South Pass City, Wyoming

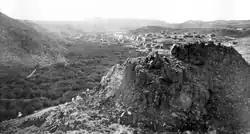
South Pass City in 1870, three years after gold was discovered

South Pass City is an unincorporated community in Fremont County, Wyoming, United States. It is located south of the intersection of highways 28 and 131. A former station on the Oregon Trail, it became a ghost town after later gold mines were closed. The entire community is listed on the National Register of Historic Places. The closest town is Atlantic City.